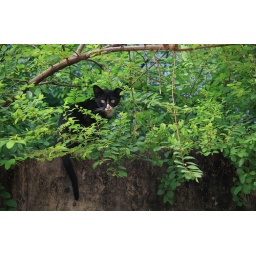
cat in green